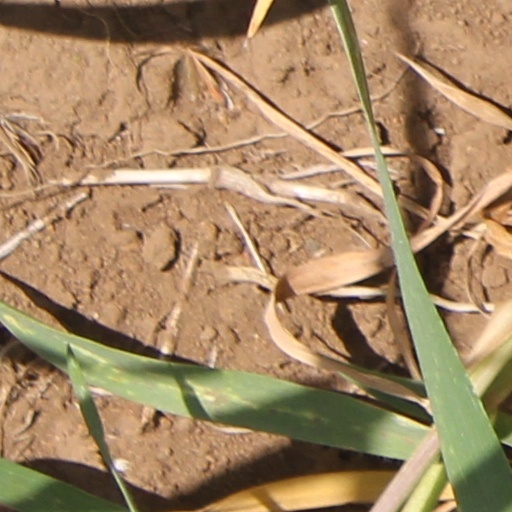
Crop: wheat